Parsifal

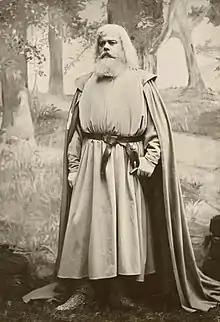
Emil Scaria as Gurnemanz, 1883

On 12 November 1880, Wagner conducted a private performance of the prelude for his patron Ludwig II of Bavaria at the Court Theatre in Munich. The premiere of the entire work was given in the Bayreuth Festspielhaus on 26 July 1882 conducted by the Jewish-German conductor Hermann Levi. Stage designs were by Max Brückner and Paul von Joukowsky, who took their lead from Wagner himself. The Grail hall was based on the interior of Siena Cathedral which Wagner had visited in 1880, while Klingsor's magic garden was modelled on those at the Palazzo Rufolo in Ravello. In July and August 1882 sixteen performances of the work were given in Bayreuth conducted by Levi and Franz Fischer. The production boasted an orchestra of 107, a chorus of 135 and 23 soloists (with the main parts being double cast). At the last of these performances, Wagner took the baton from Levi and conducted the final scene of act 3 from the orchestral interlude to the end.